Come Along with Me (Adventure Time)

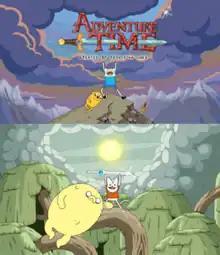
The final moment of the series (bottom image) depicts two new characters, a thousand years in the future, mirroring the final pose of Finn and Jake in the show's opening (top); the ending was acclaimed by critics for its thematic implications.

In its initial airing, "Come Along with Me" was viewed by 0.92 million viewers and scored a 0.25 Nielsen rating in the 18- to 49-year-old demographic. The special was the twenty-fifth most-watched cable program on the day of its airing.